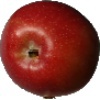
Label: Apple Braeburn 1